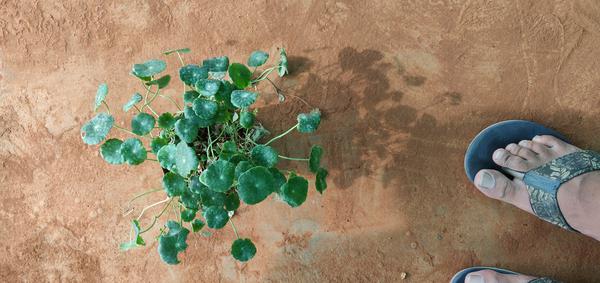
Plant: Brahmi